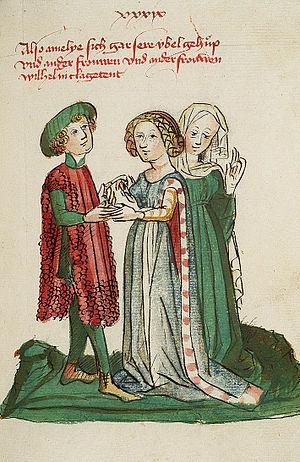
Diebold Lauber a dirigé un des plus prospères ateliers d’écriture et d’enluminure du XVᵉ siècle à Haguenau en Alsace.